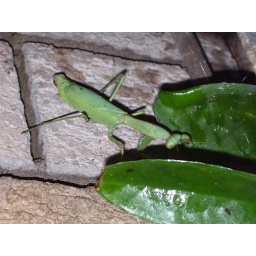
he lives on the wall near the kitchen window